National Gallery of Australia Research Library and Archives

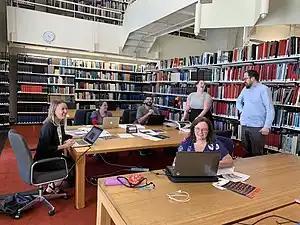
Participants in a March 2021 Wikipedia 'edit-a-thon' at the National Gallery of Australia Research Library

The National Gallery of Australia Research Library and Archives is the pre-eminent art library in Australia, located in Canberra.